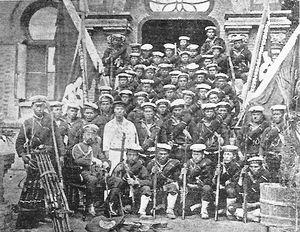
Les Forces navales spéciales de débarquement, étaient l'infanterie de marine de la Marine impériale japonaise, faisant partie des Forces terrestres impériales de la marine japonaise. Cette unité de la marine japonaise à notamment participé à la seconde guerre sino-japonaise, aux conflits frontaliers soviéto-japonais, et à la guerre du Pacifique pendant la Seconde Guerre mondiale.